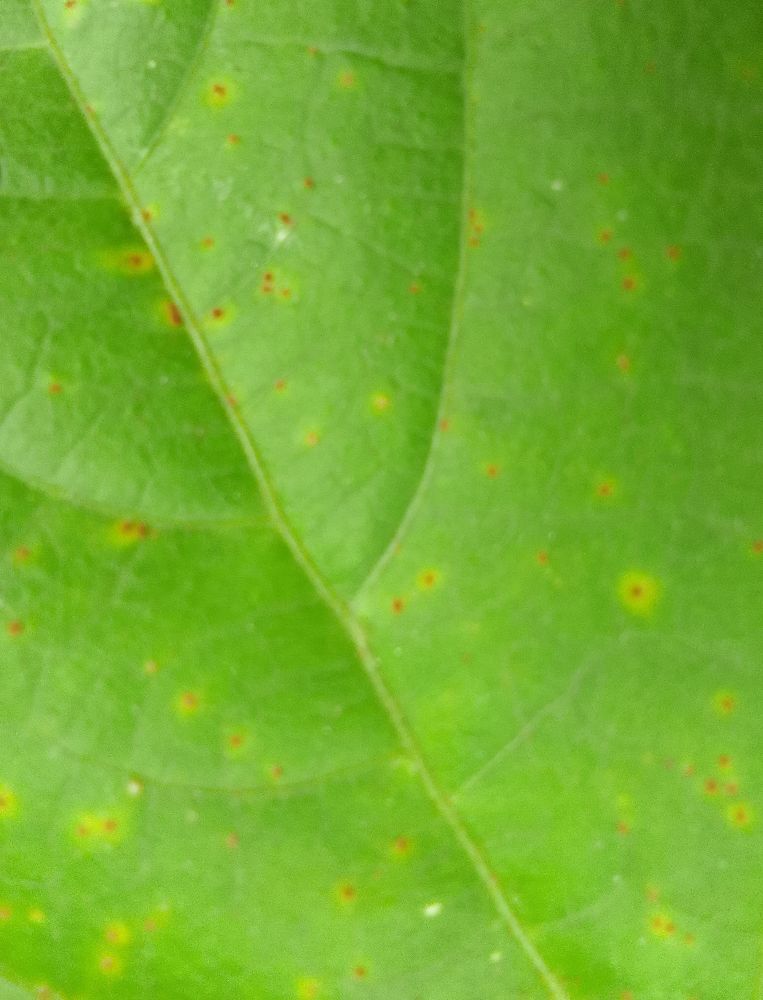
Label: rust